Malawian kwacha

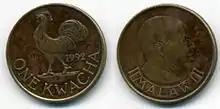
A one kwacha coin from 1992

The first coins introduced in 1971 were in denominations of 1, 2, 5, 10 and 20 tambala. In 1986, 50 tambala and 1 kwacha coins were also introduced. In January 2007, 5 and 10 kwacha coins, which actually bear a mint date of 2006, were also released into circulation. On 23 May 2012 new 1, 5 and 10 kwacha coins were released into circulation